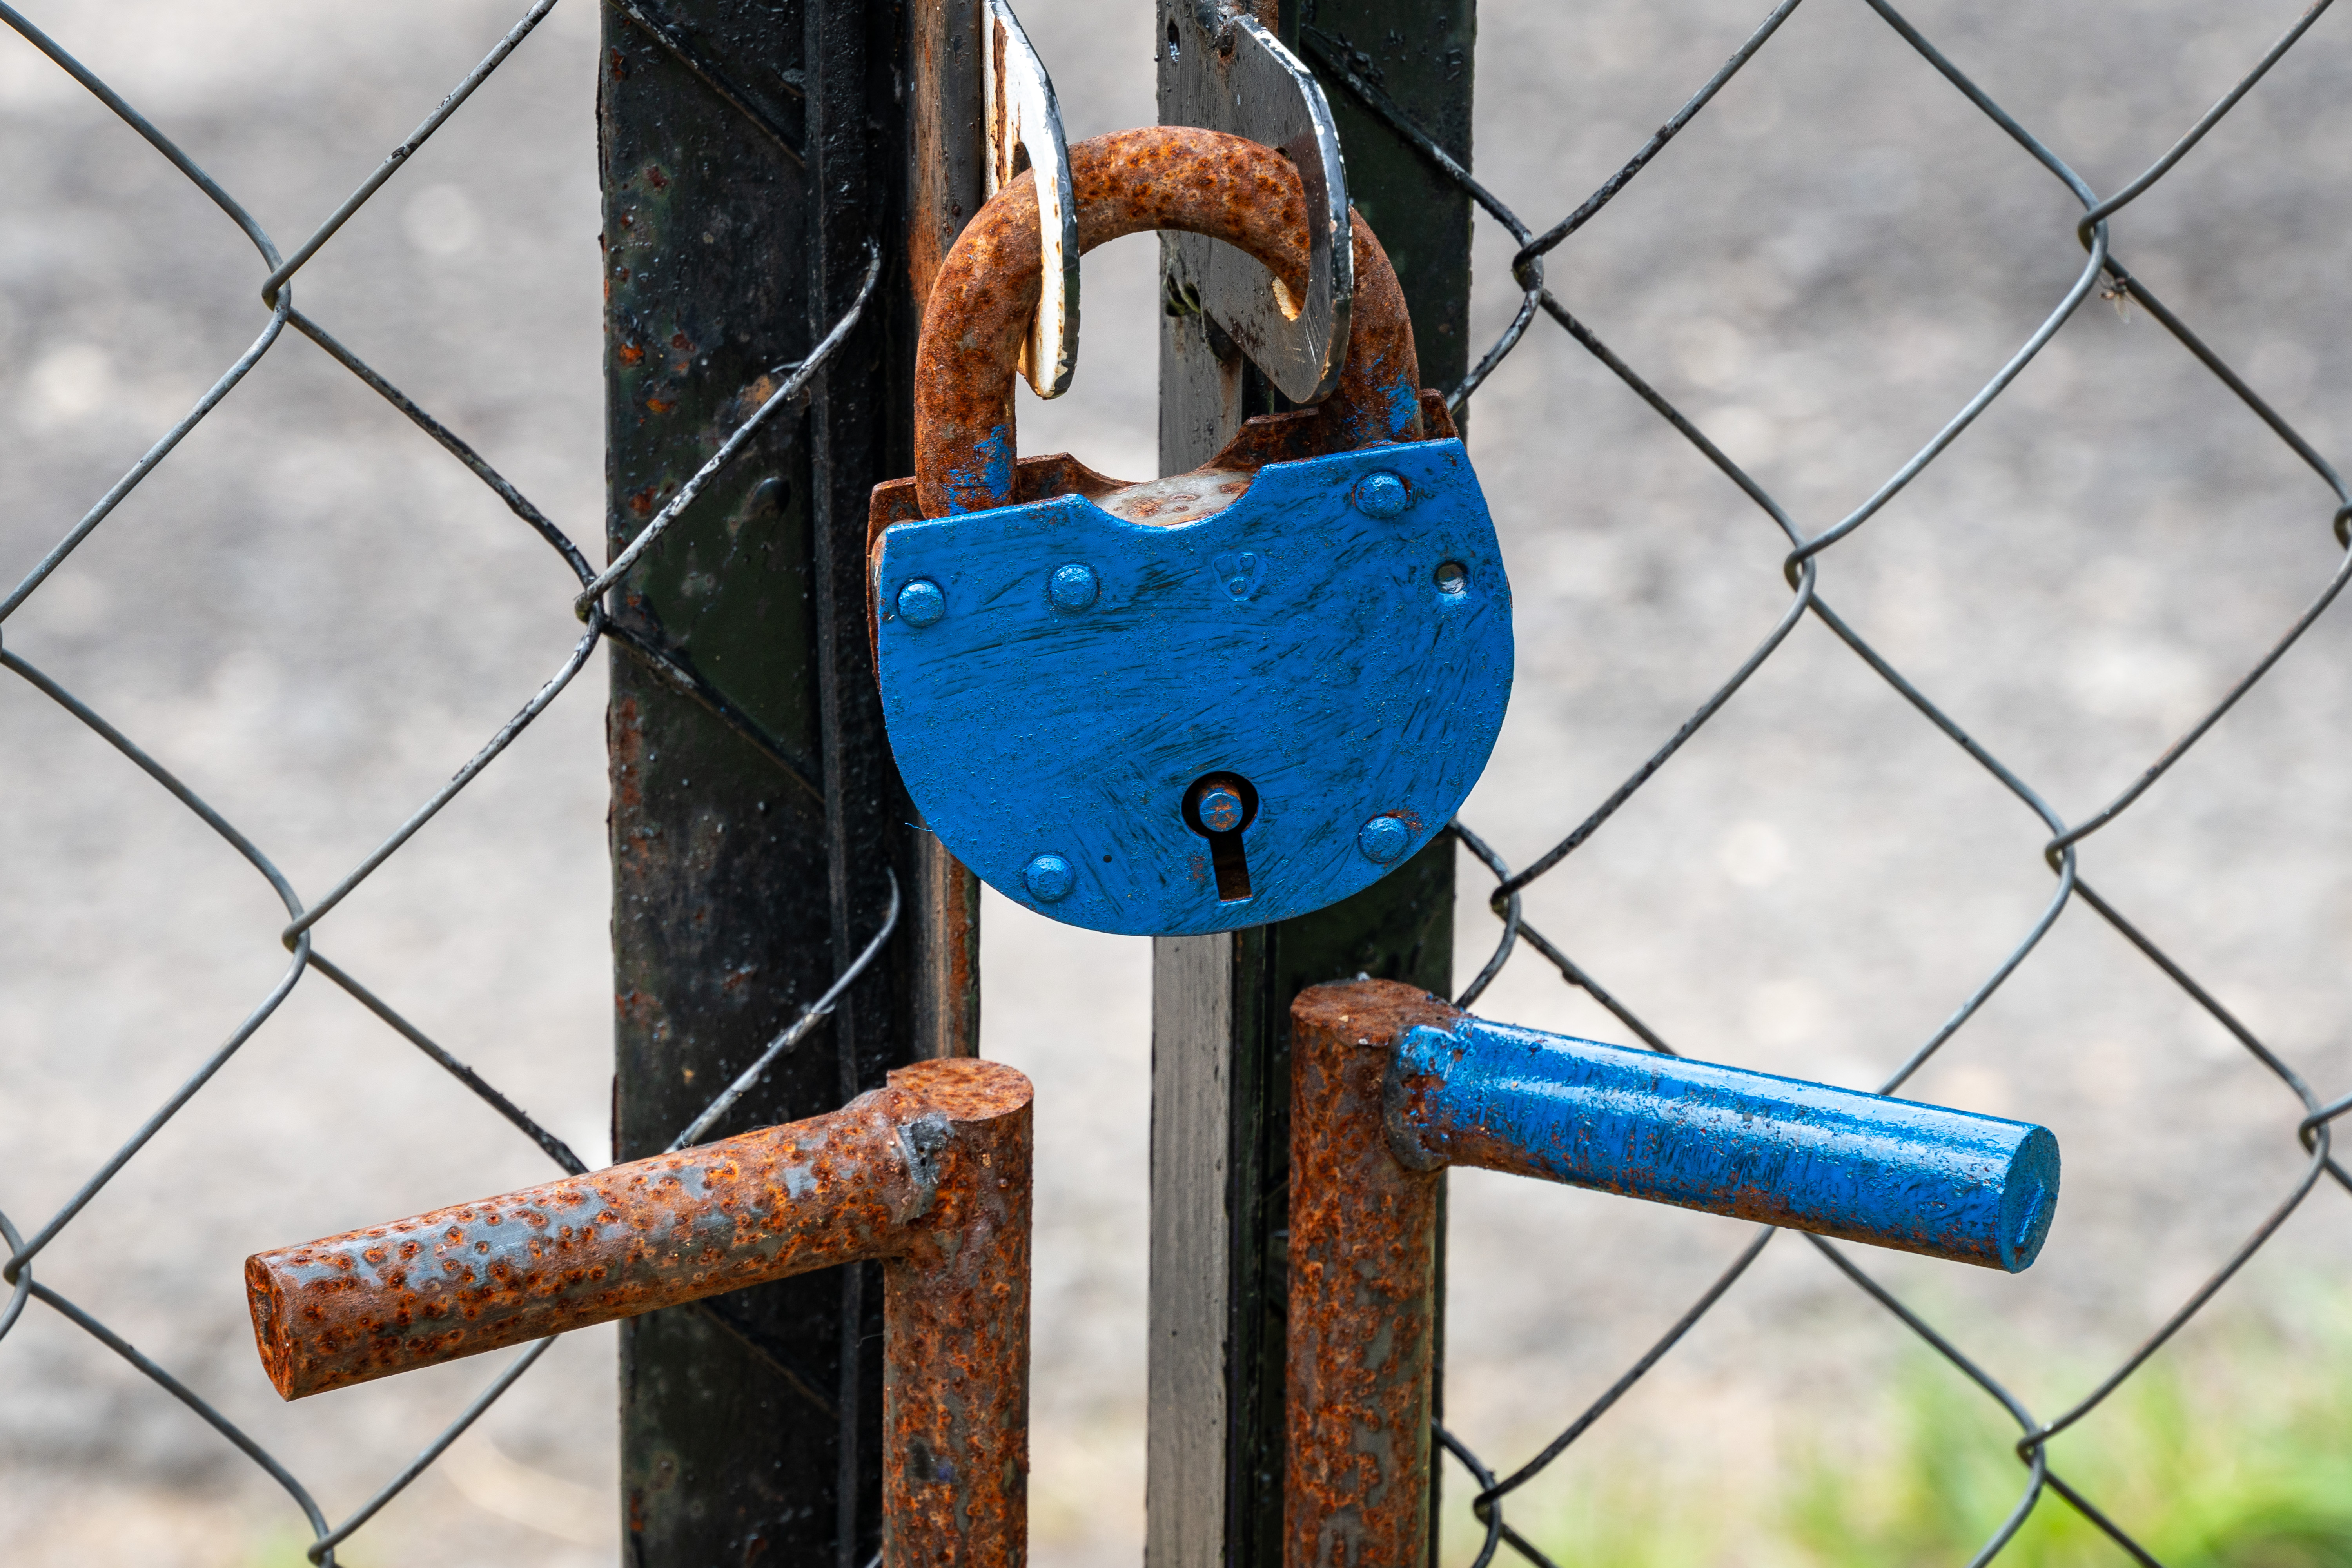
padlock, gate, closed, lock, metal, old, rusty, rust, locks, padlocks, entrance, access, protection, village, protect, blue, wire fencing, iron, mesh, chain link fencing, security, electric blue, cobalt blue, fence, gas, chain, hardware accessory, steel